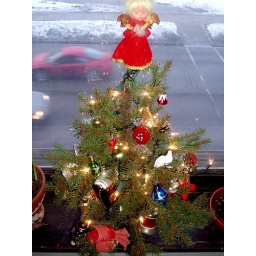
My tiny little Christmas tree in the window overlooking the street.